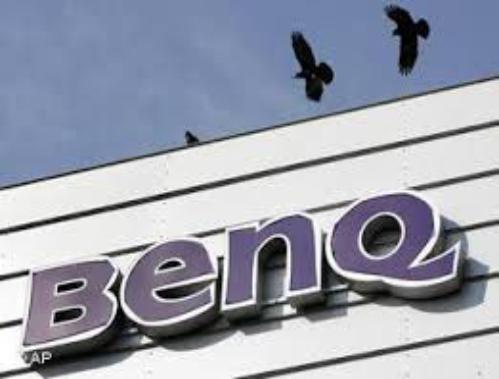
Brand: BenQ
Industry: Electronic